Polyring forming processes

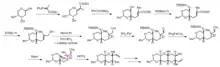
Fig. 2: Polyring forming processes in the Nicolaou synthesis of brevetoxin B

Brevetoxin B was first synthesized by K. C. Nicolaou and co-workers in 1995. Along the campaign towards completion of the total synthesis of brevetoxin B, polyring forming processes that consists of iterative epoxide ring-opening reactions was used to construct the ether linkages in one fragment of brevetoxin B (Fig. 2).